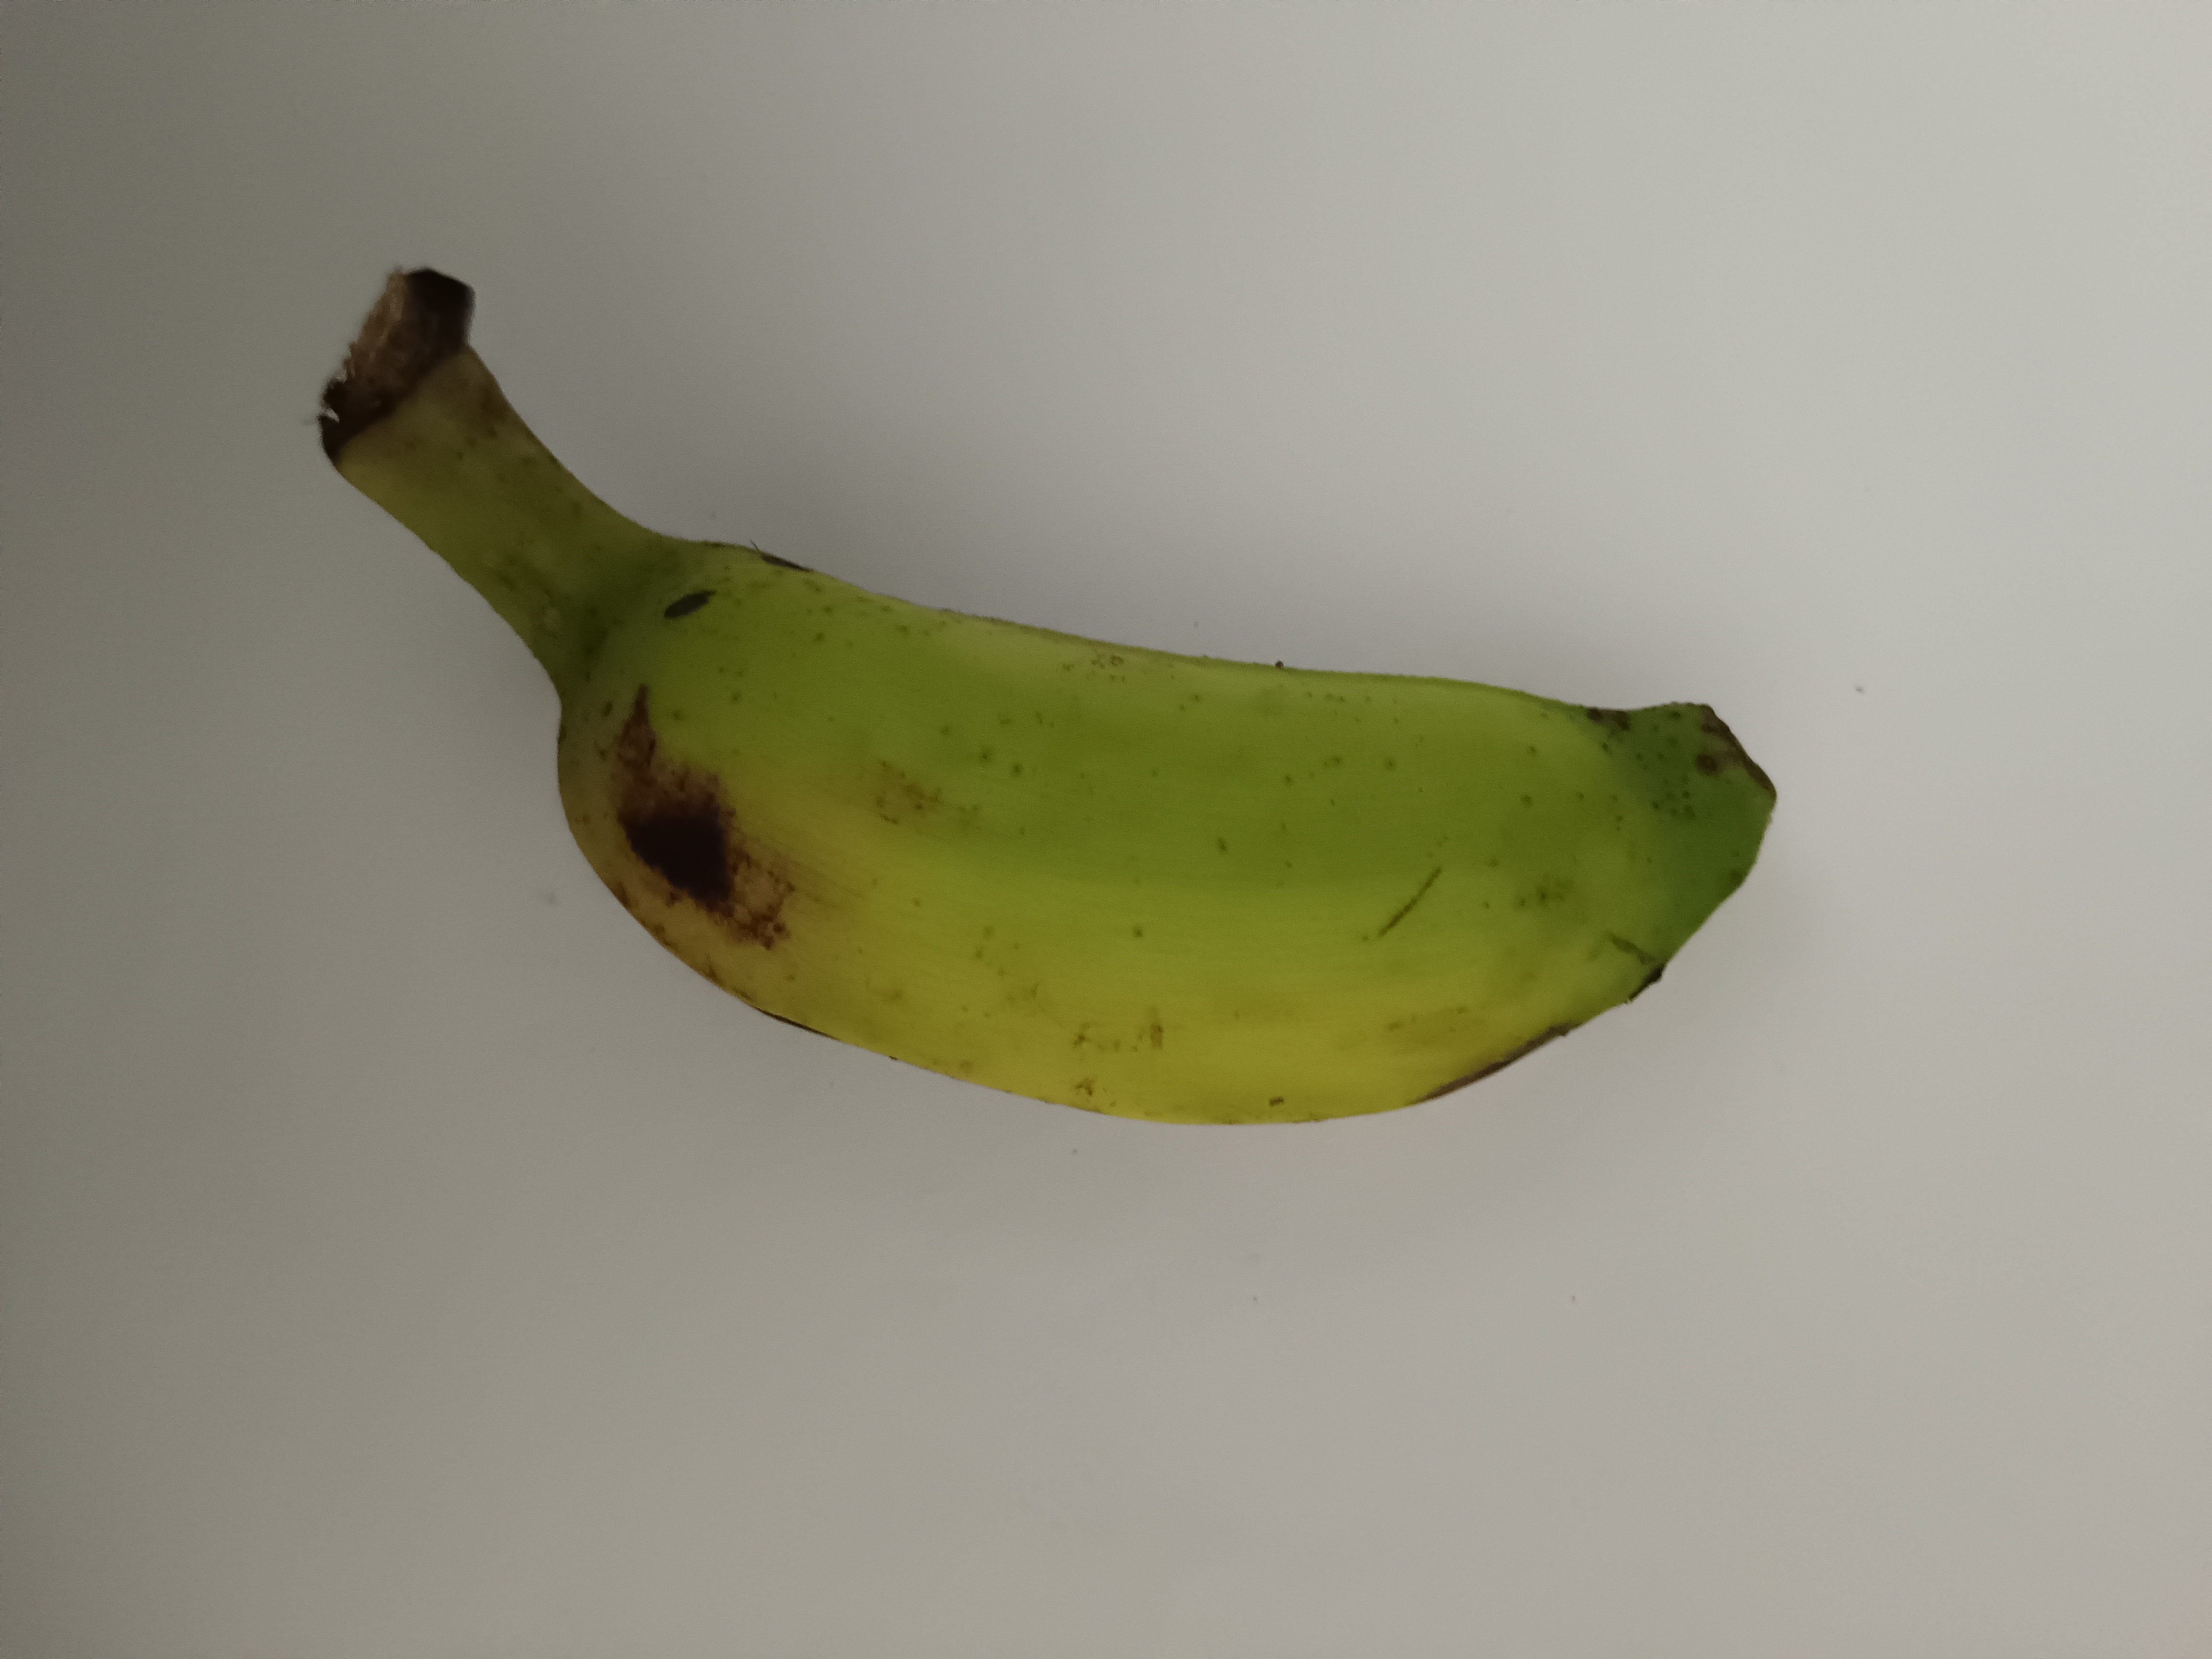
Banana variety: Champa